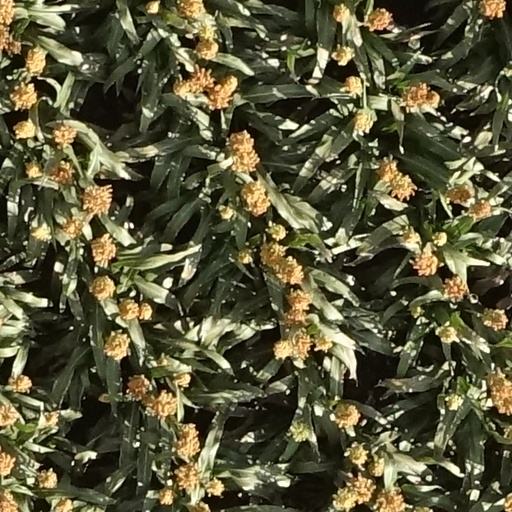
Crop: sorghum